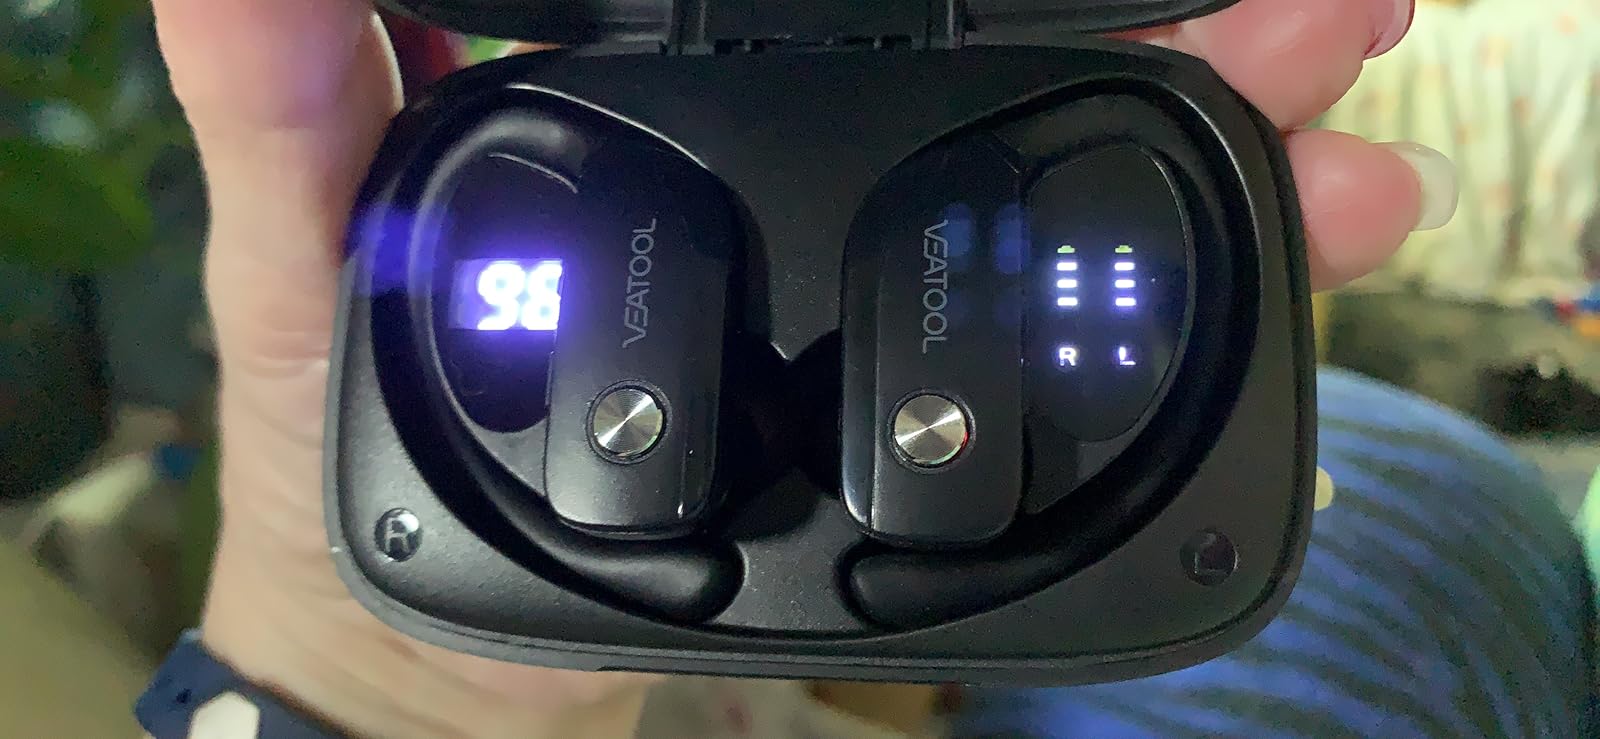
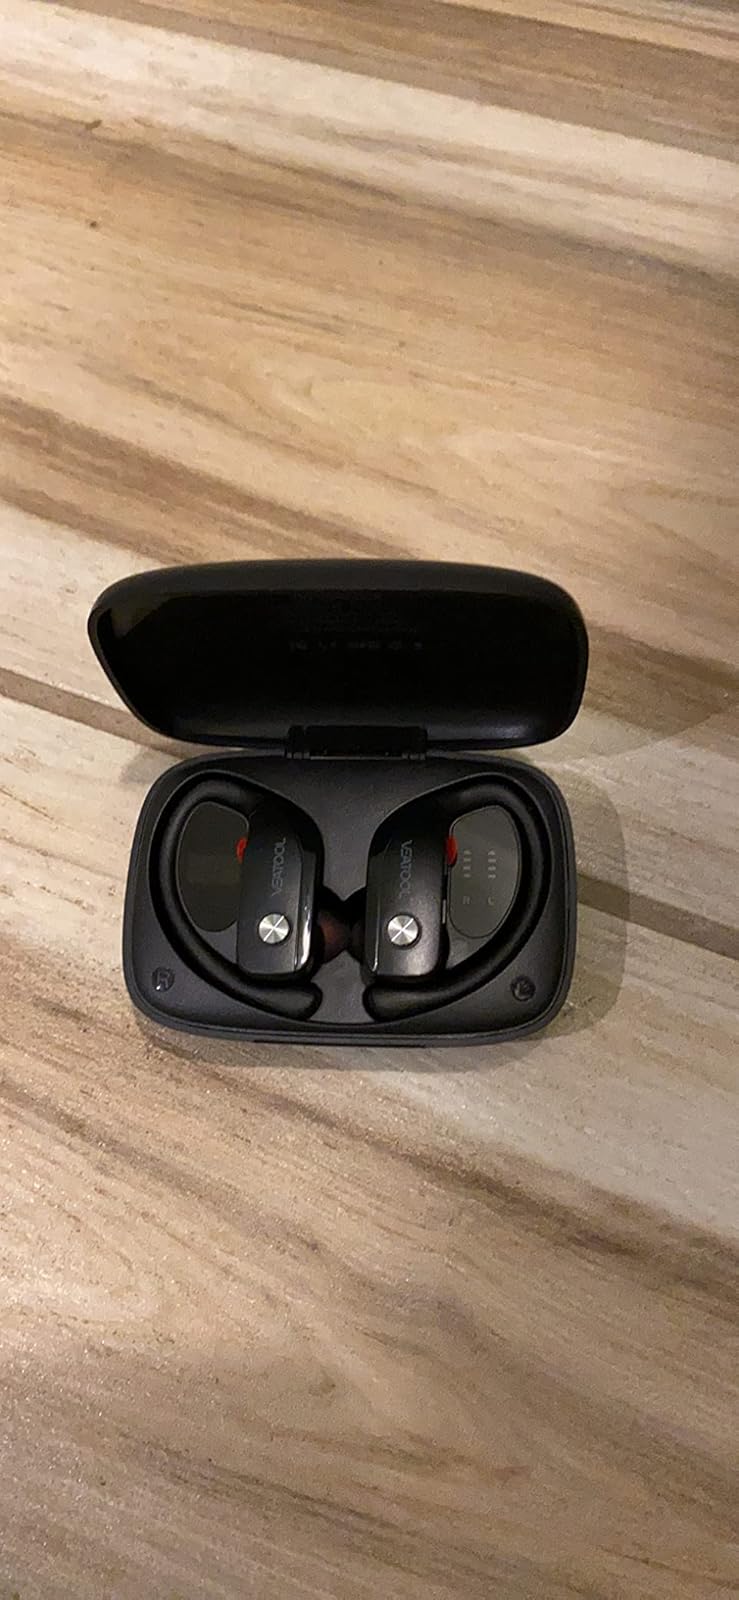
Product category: earbuds
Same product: yes